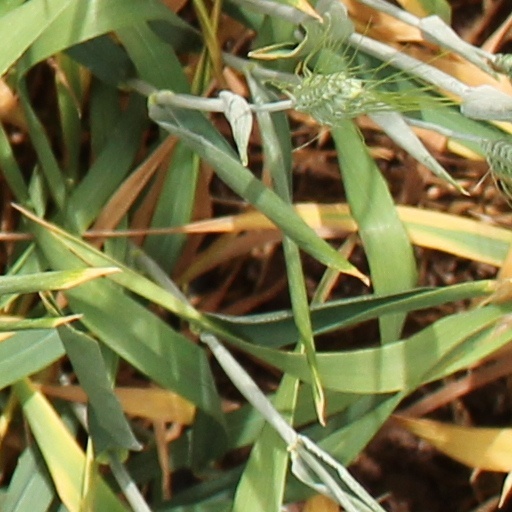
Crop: wheat